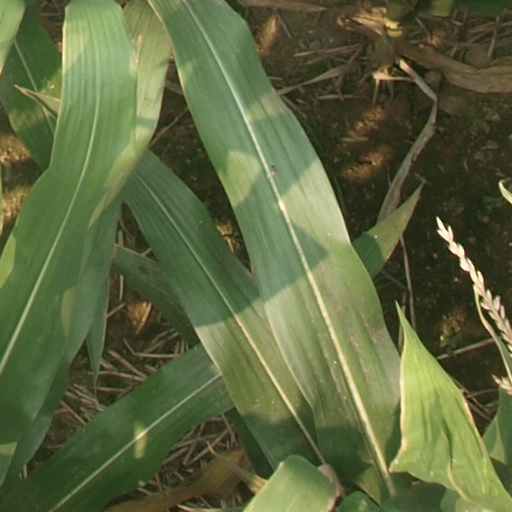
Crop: maize; corn